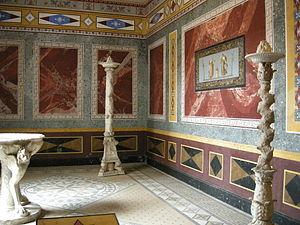
La peinture de décor est une discipline de la peinture et de la construction qui vise à imiter les marbres, les bois, etc. et à créer les ornements peints. Le support n'est pas la toile mais les murs, plafond, lambris, portes, etc.